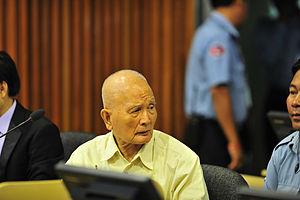
Nuon Chea, né Lau Kim Lorn le 7 juillet 1926 à Voat Kor et mort le 4 août 2019 à Phnom Penh, est un homme politique cambodgien, ancien chef du mouvement khmer rouge.